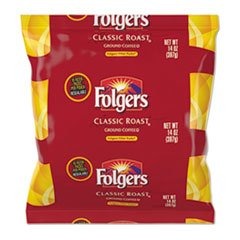
Item Name: Coffee Filter Packs, Classic Roast, 1.4 Oz Pack, 40/Carton
Bullet Point: Coffee Filter Packs, Classic Roast, 1.4 Oz Pack, 40/Carton
Product Description: Coffee Filter Packs, Classic Roast, 1.4 Oz Pack, 40/carton
Value: 56.0
Unit: Ounce

Price: 72.4